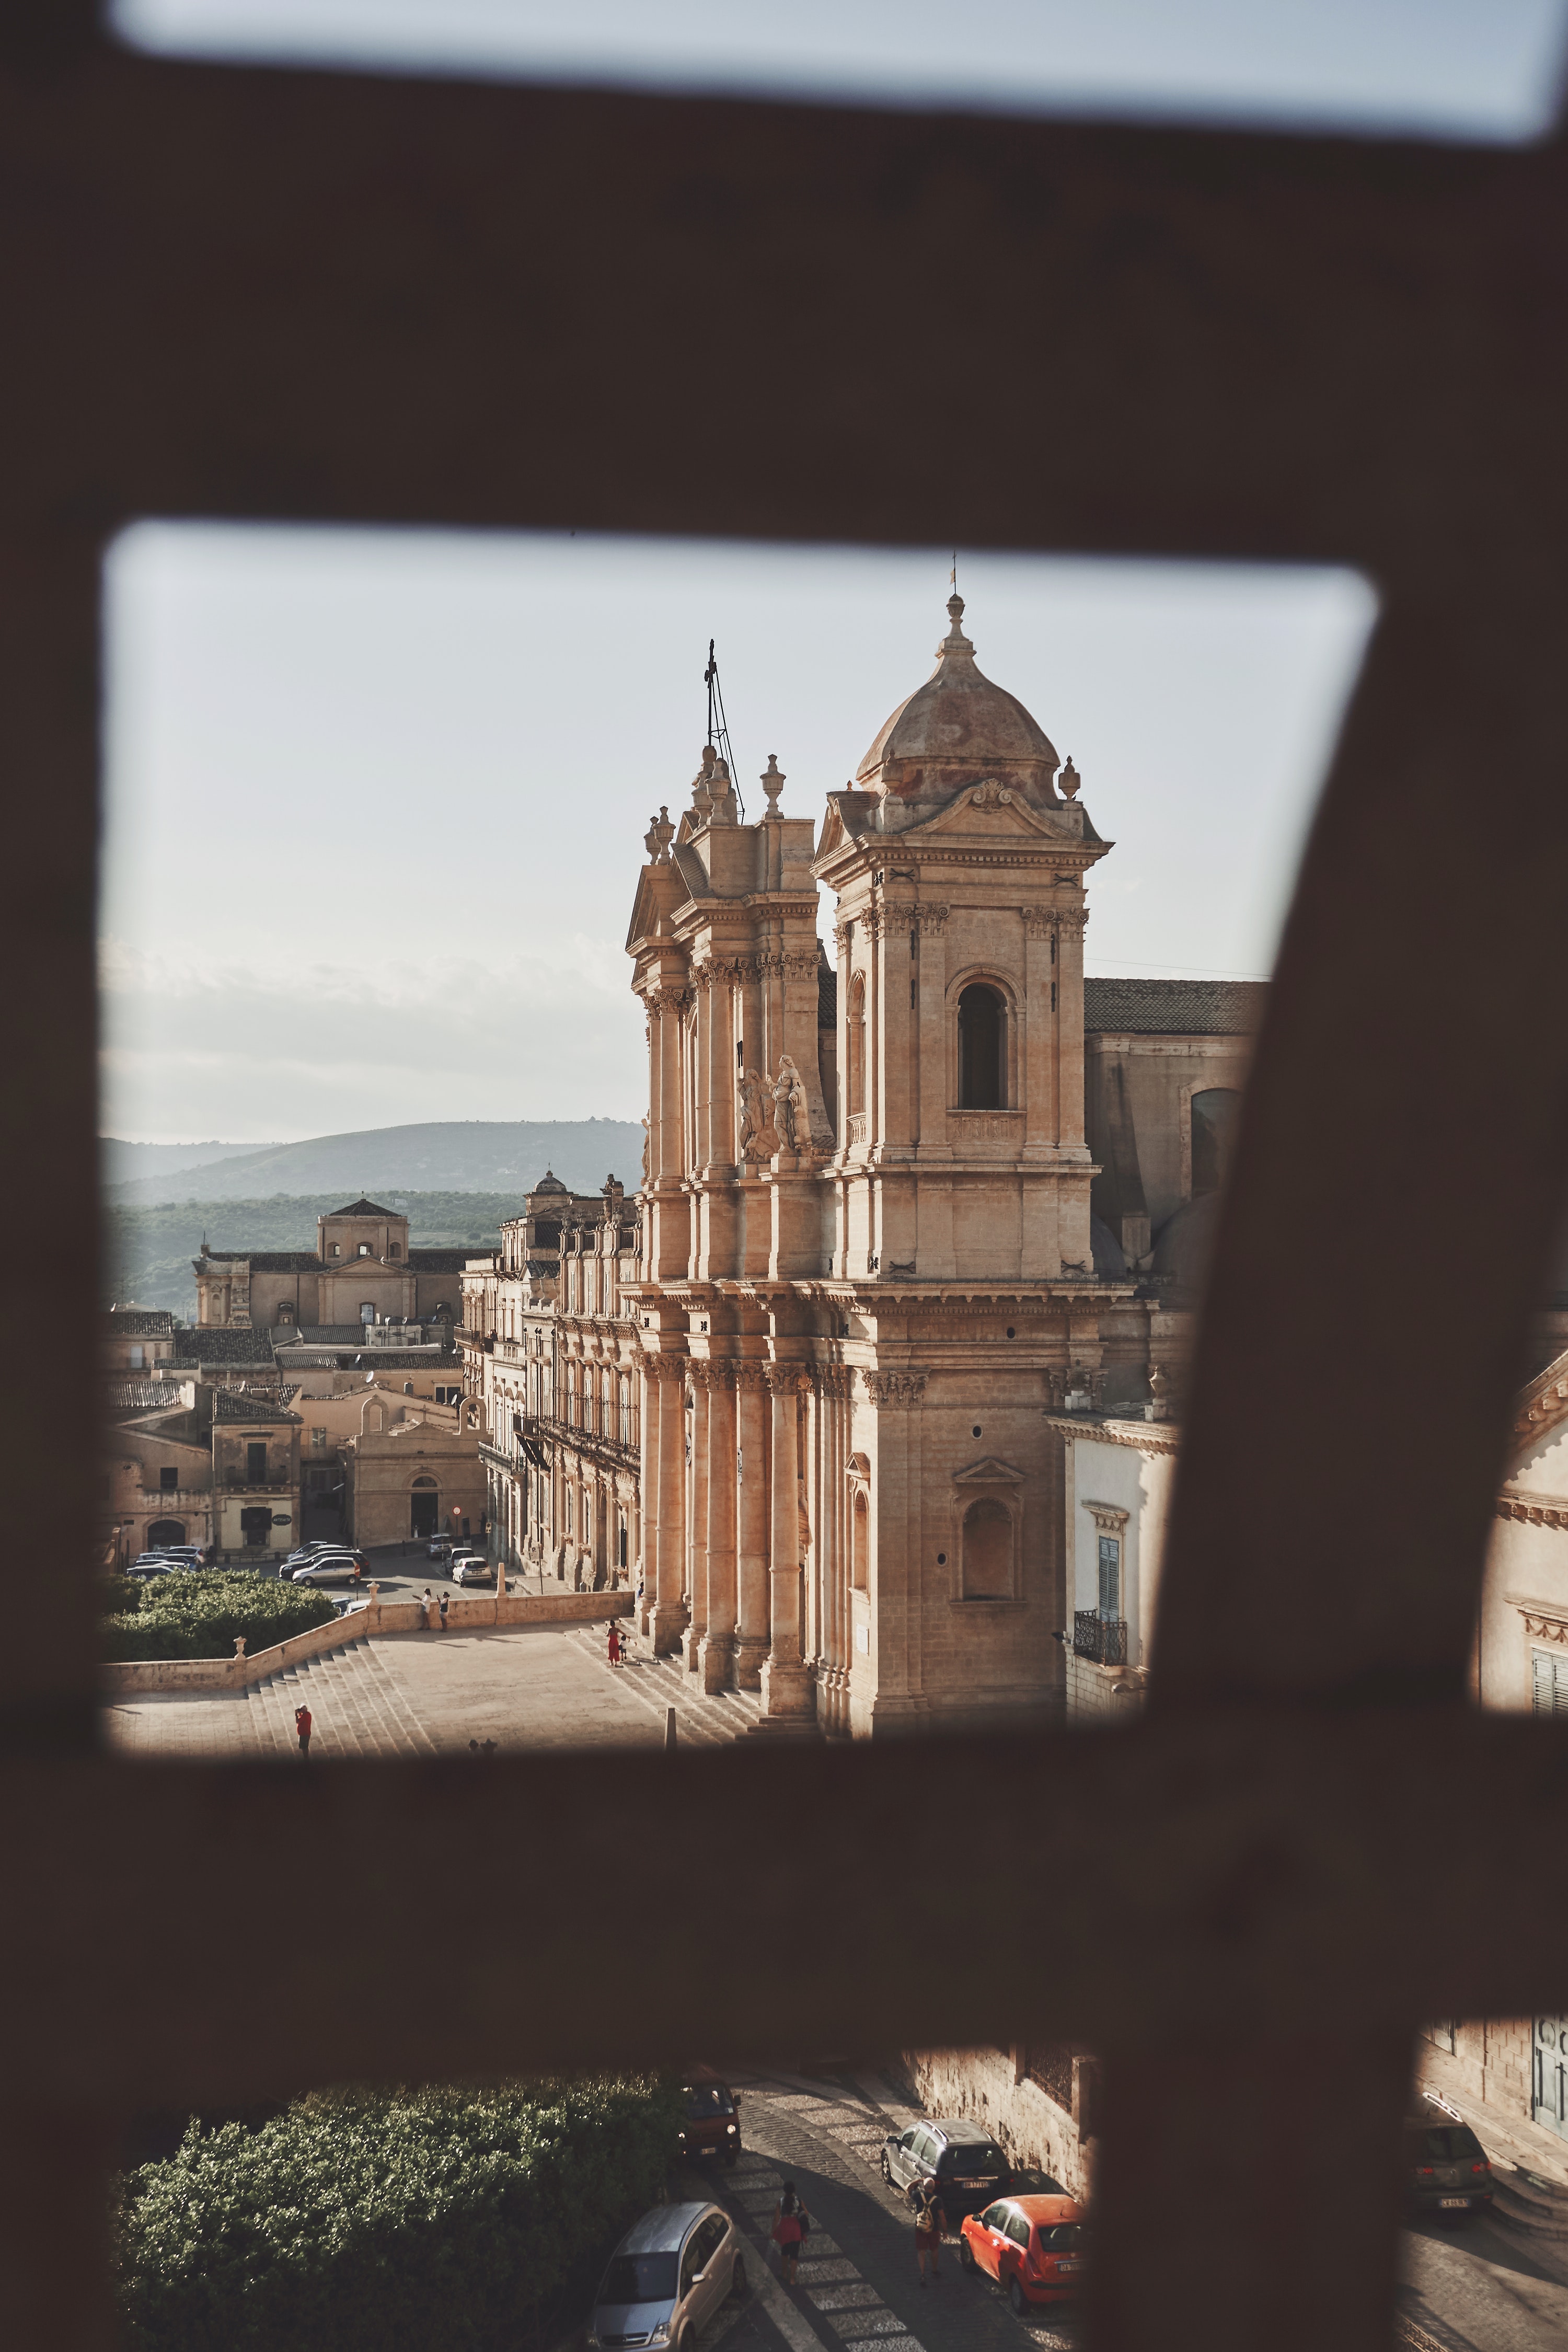
landmark, building, sky, history, facade, arch, window, church, city, bell tower, place of worship, ancient history, cathedral, medieval architecture